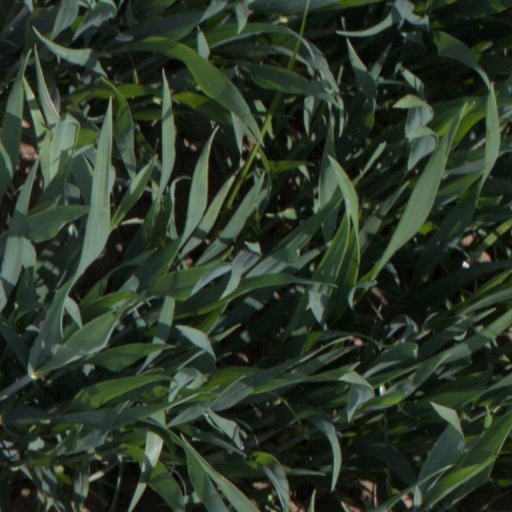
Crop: wheat